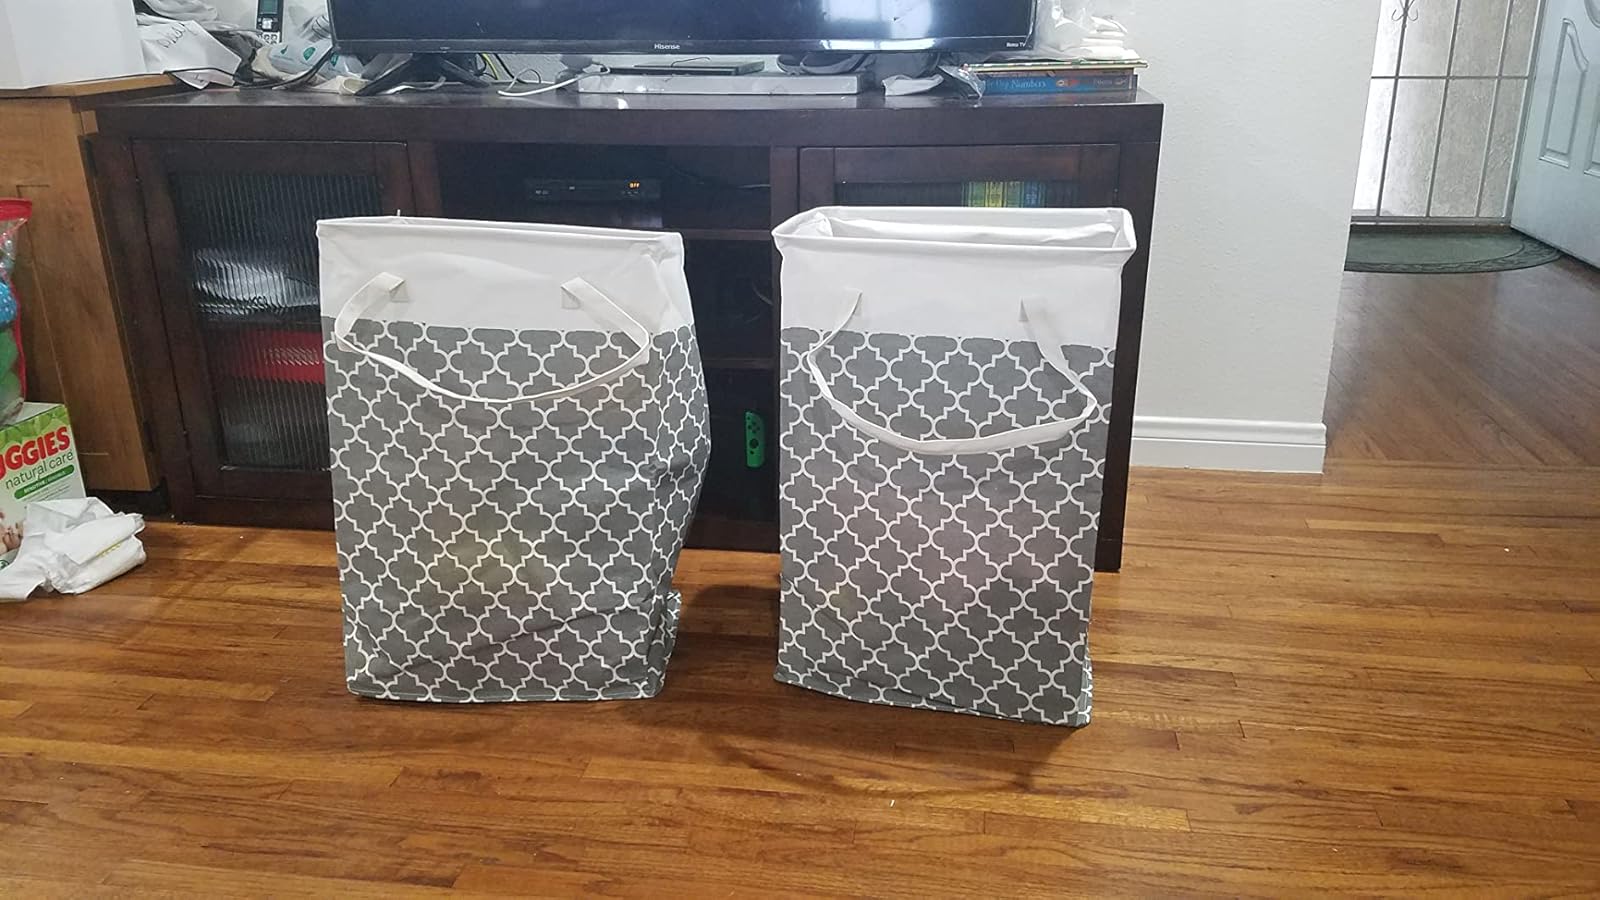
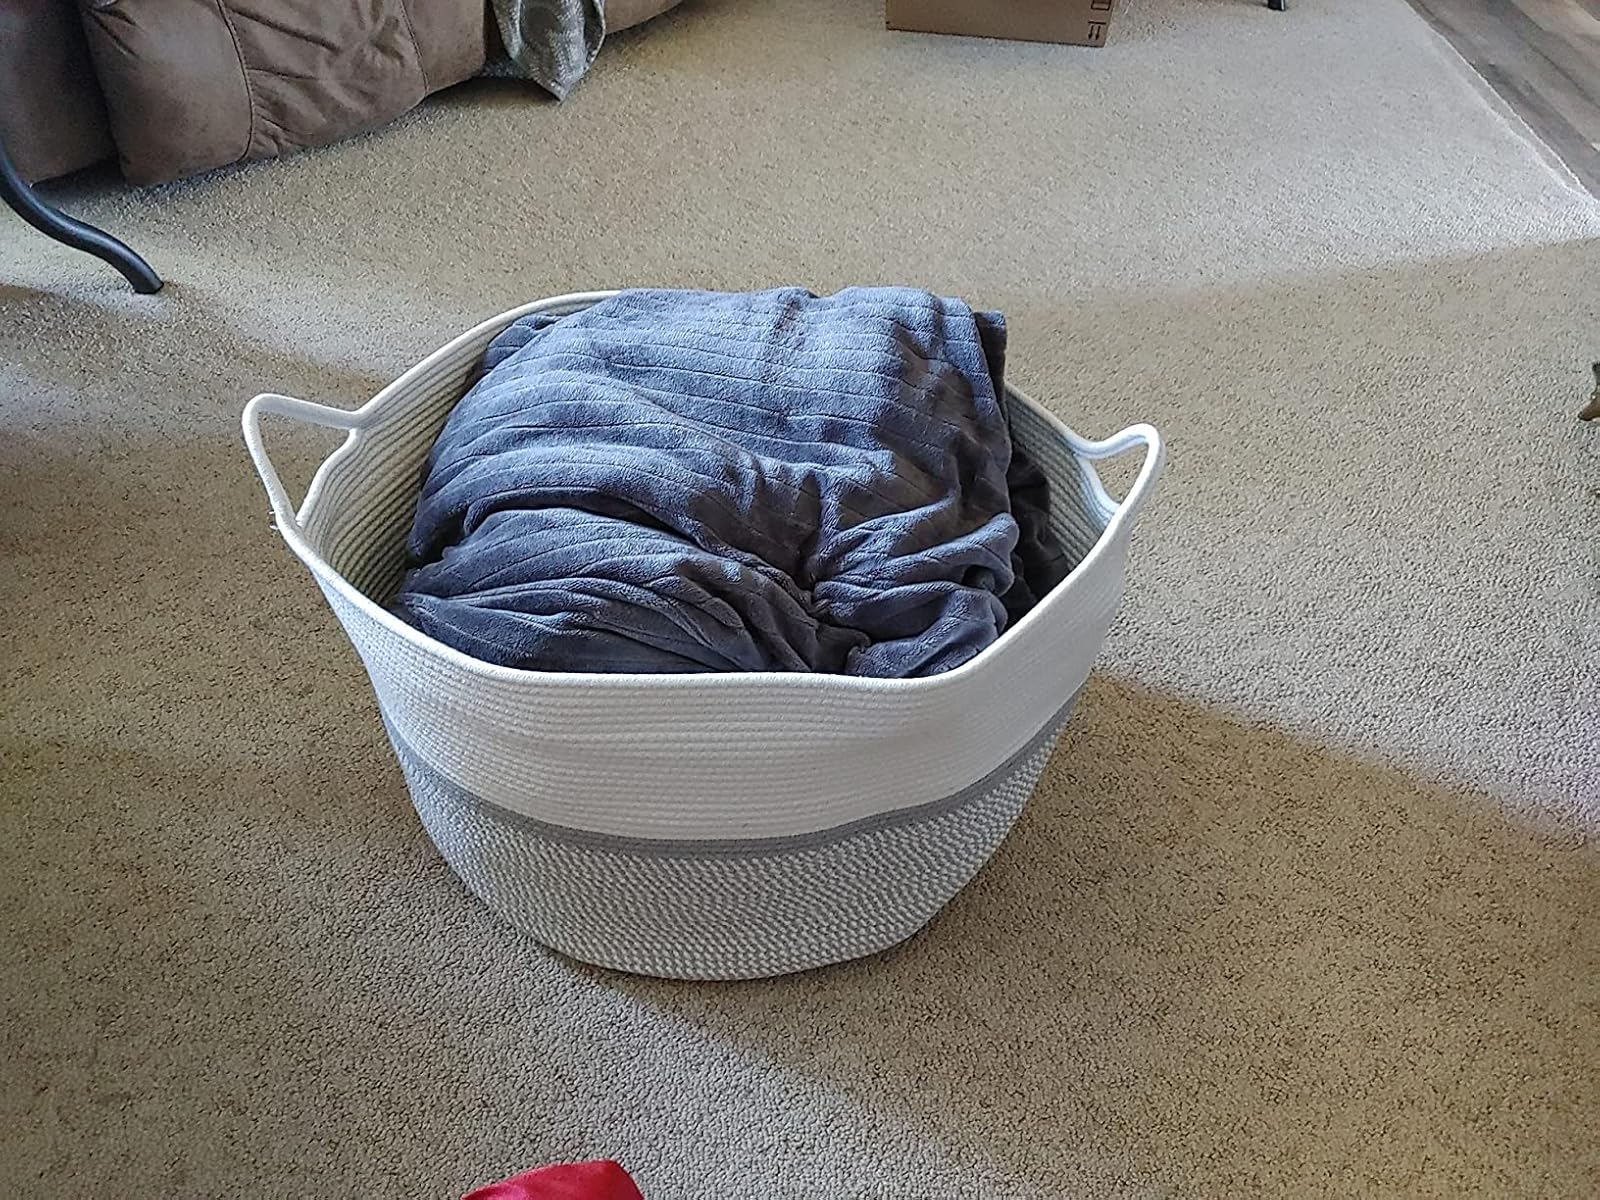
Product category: items_hamper
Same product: no